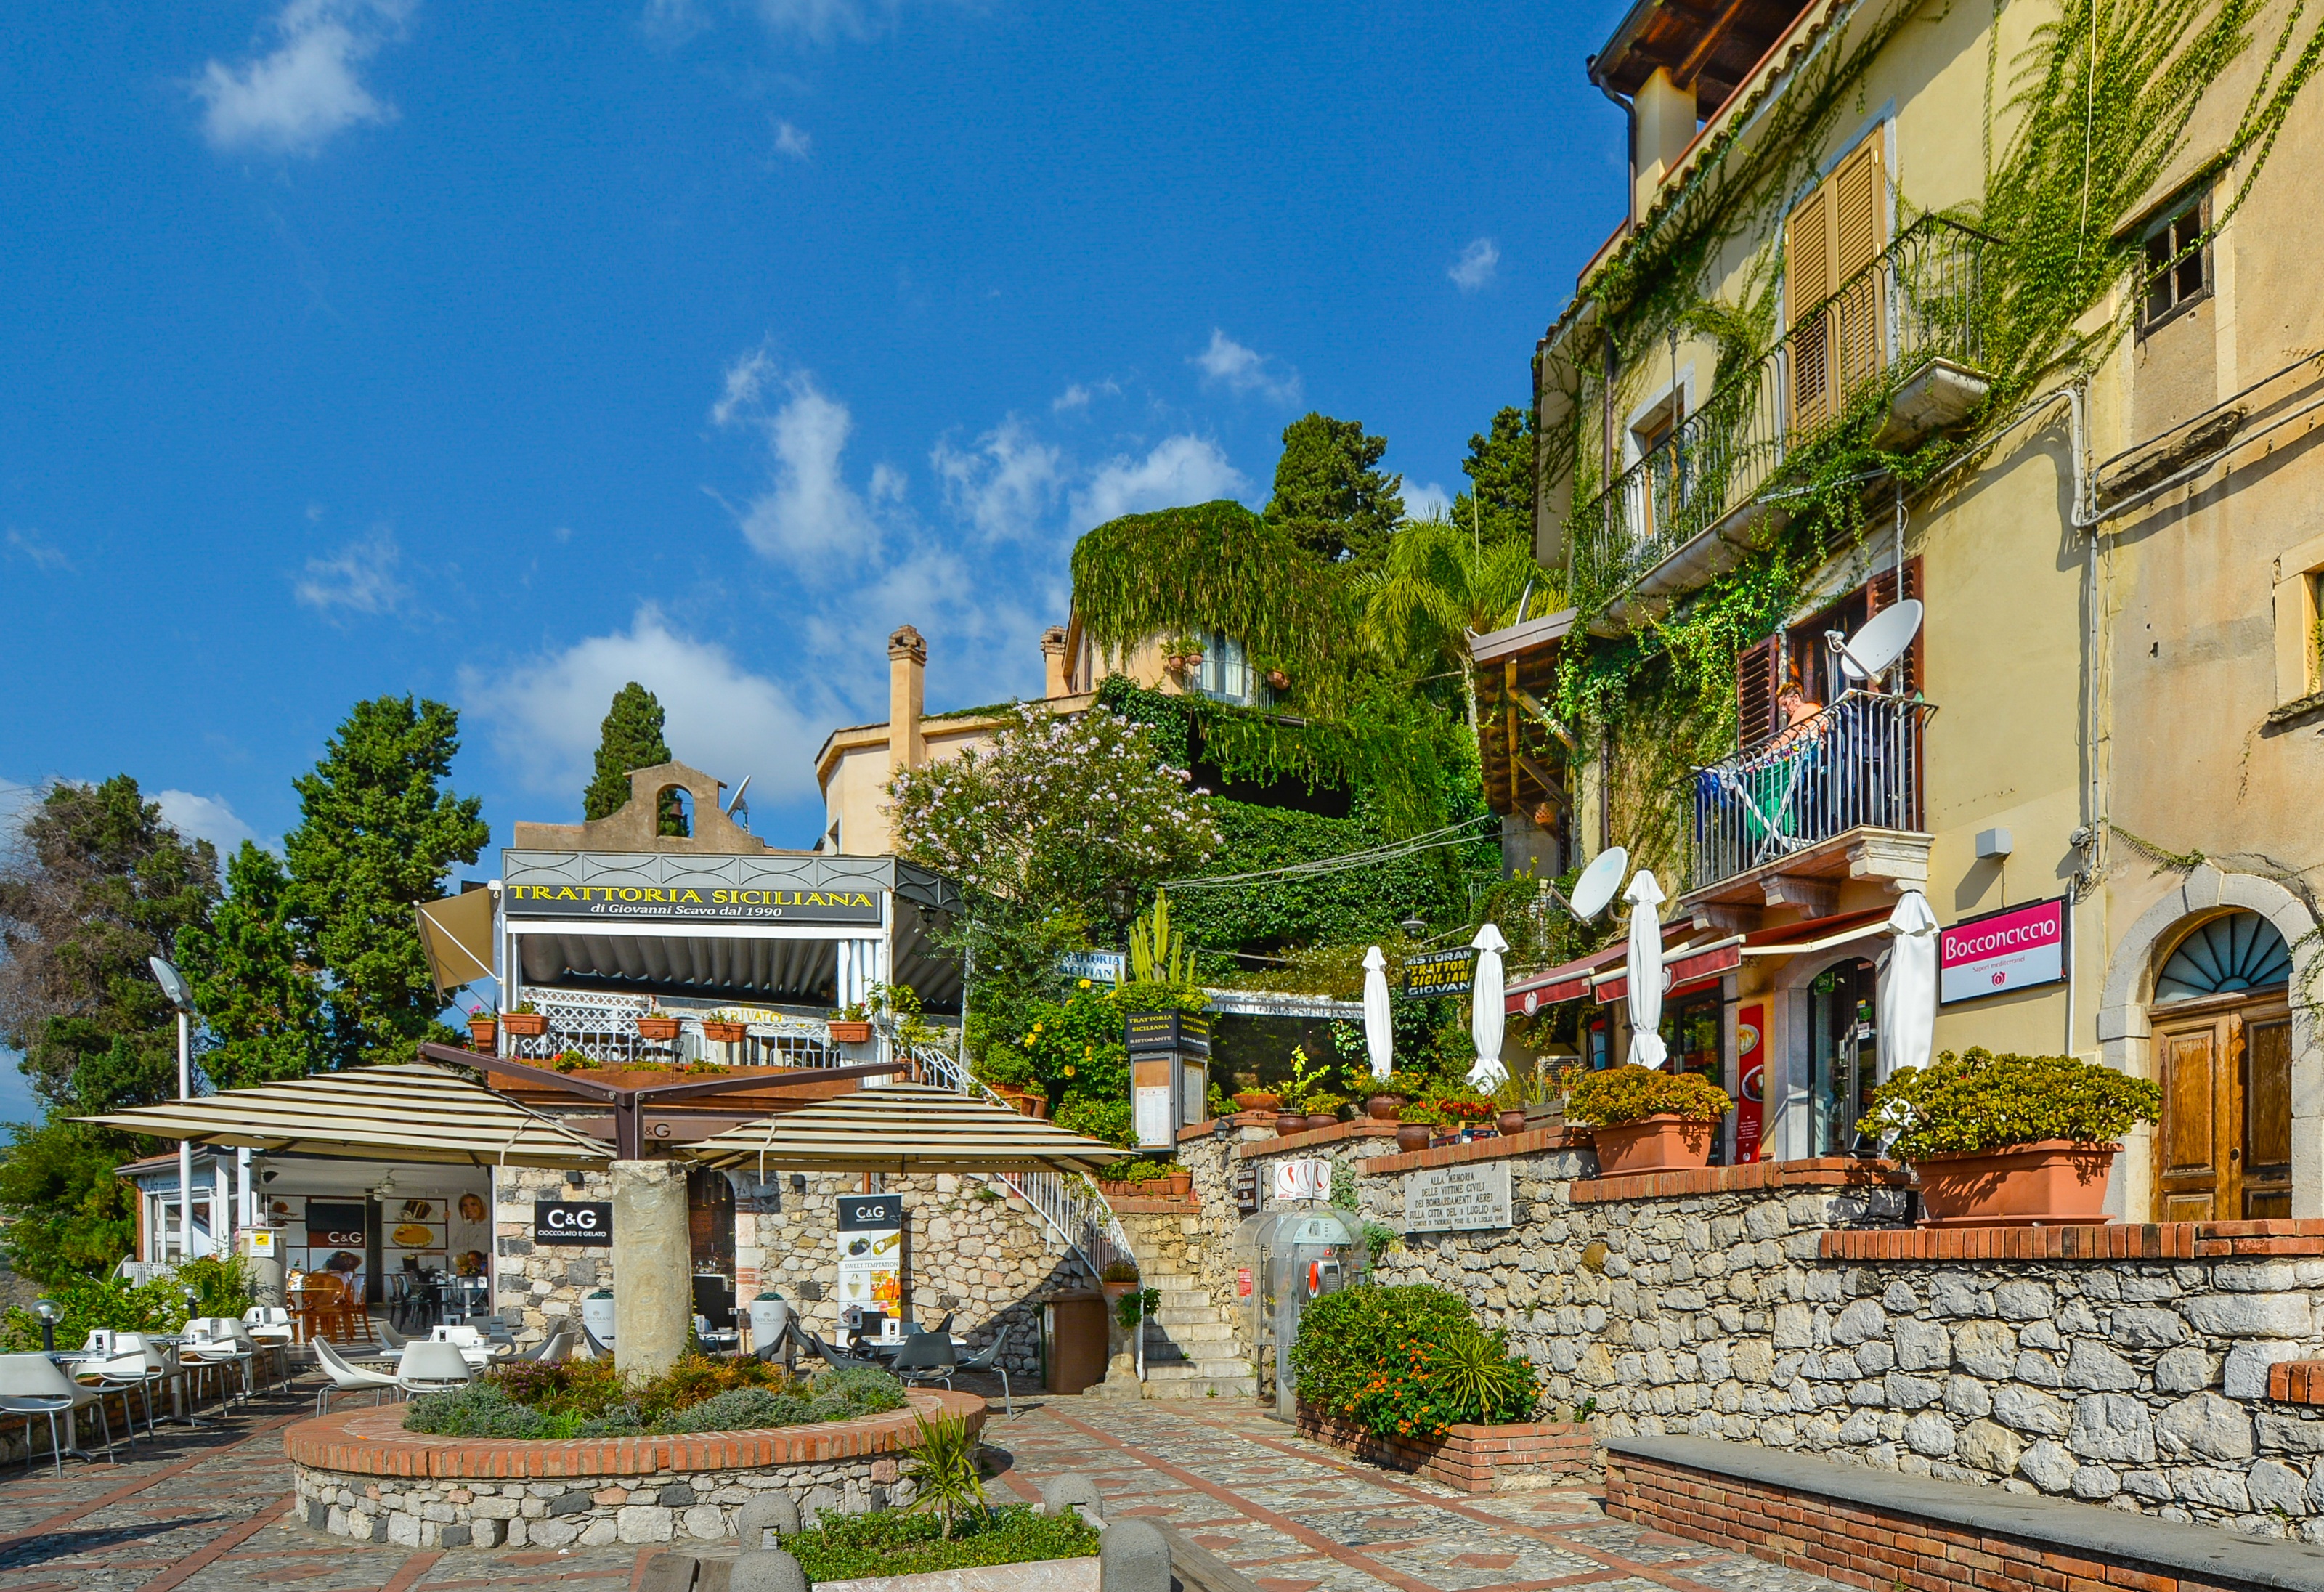
work, outdoor, cafe, woman, town, building, palace, stone, vacation, village, balcony, ivy, italy, tourism, place of worship, greenery, terrace, temple, estate, italian, sicily, taormina, trattoria, neighbourhood, ironing, residential area